Kurankij

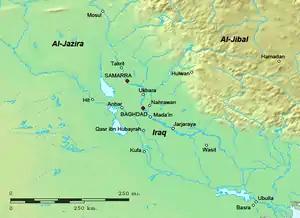
Map of Iraq in the 9th–10th centuries

Kurankij was a commander in the Daylamite contingent in the army of Abu Abdallah al-Baridi, who had captured Baghdad on 31 May 941. On 27 June, the soldiers in al-Baridi's army mutinied, and Kurankij was selected as the leader of the Daylamites, with Takinak selected as the leader of the Turkish contingent. Kurankij and Takinak made common cause and joined their forces to attack al-Baridi and plunder the treasures that al-Baridi had collected. The latter was able to save himself by cutting the bridge between eastern and western Baghdad, and speedily leaving the city, which was consumed by fighting as the populace joined in the army's revolt.